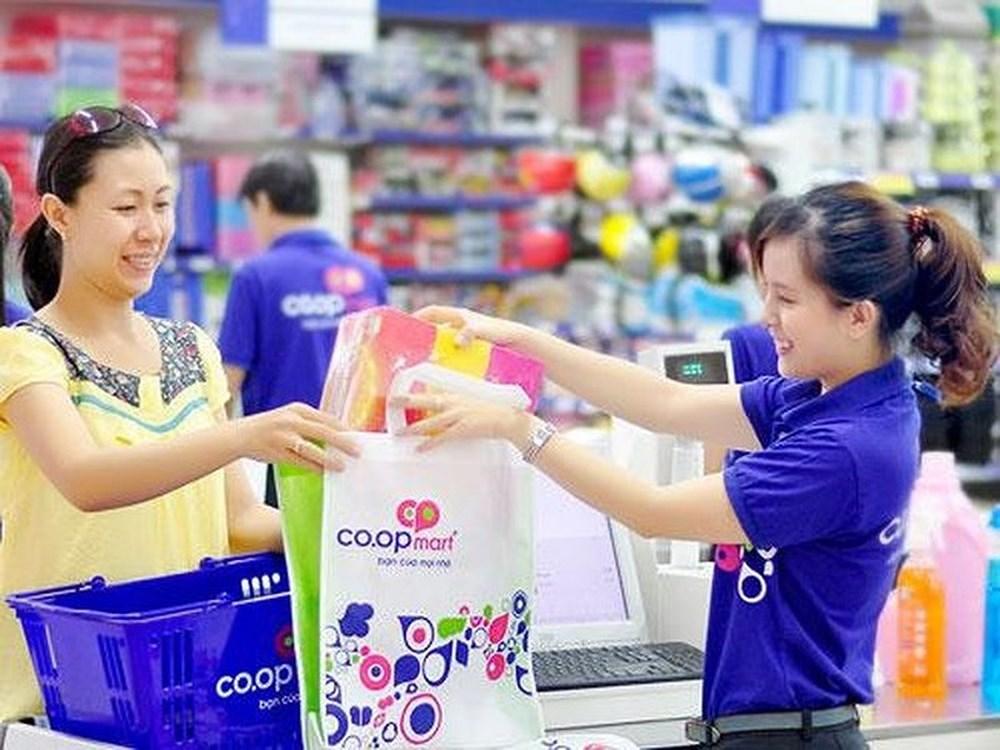
có hai người phụ nữ đang cùng mỉm cười trong ảnh